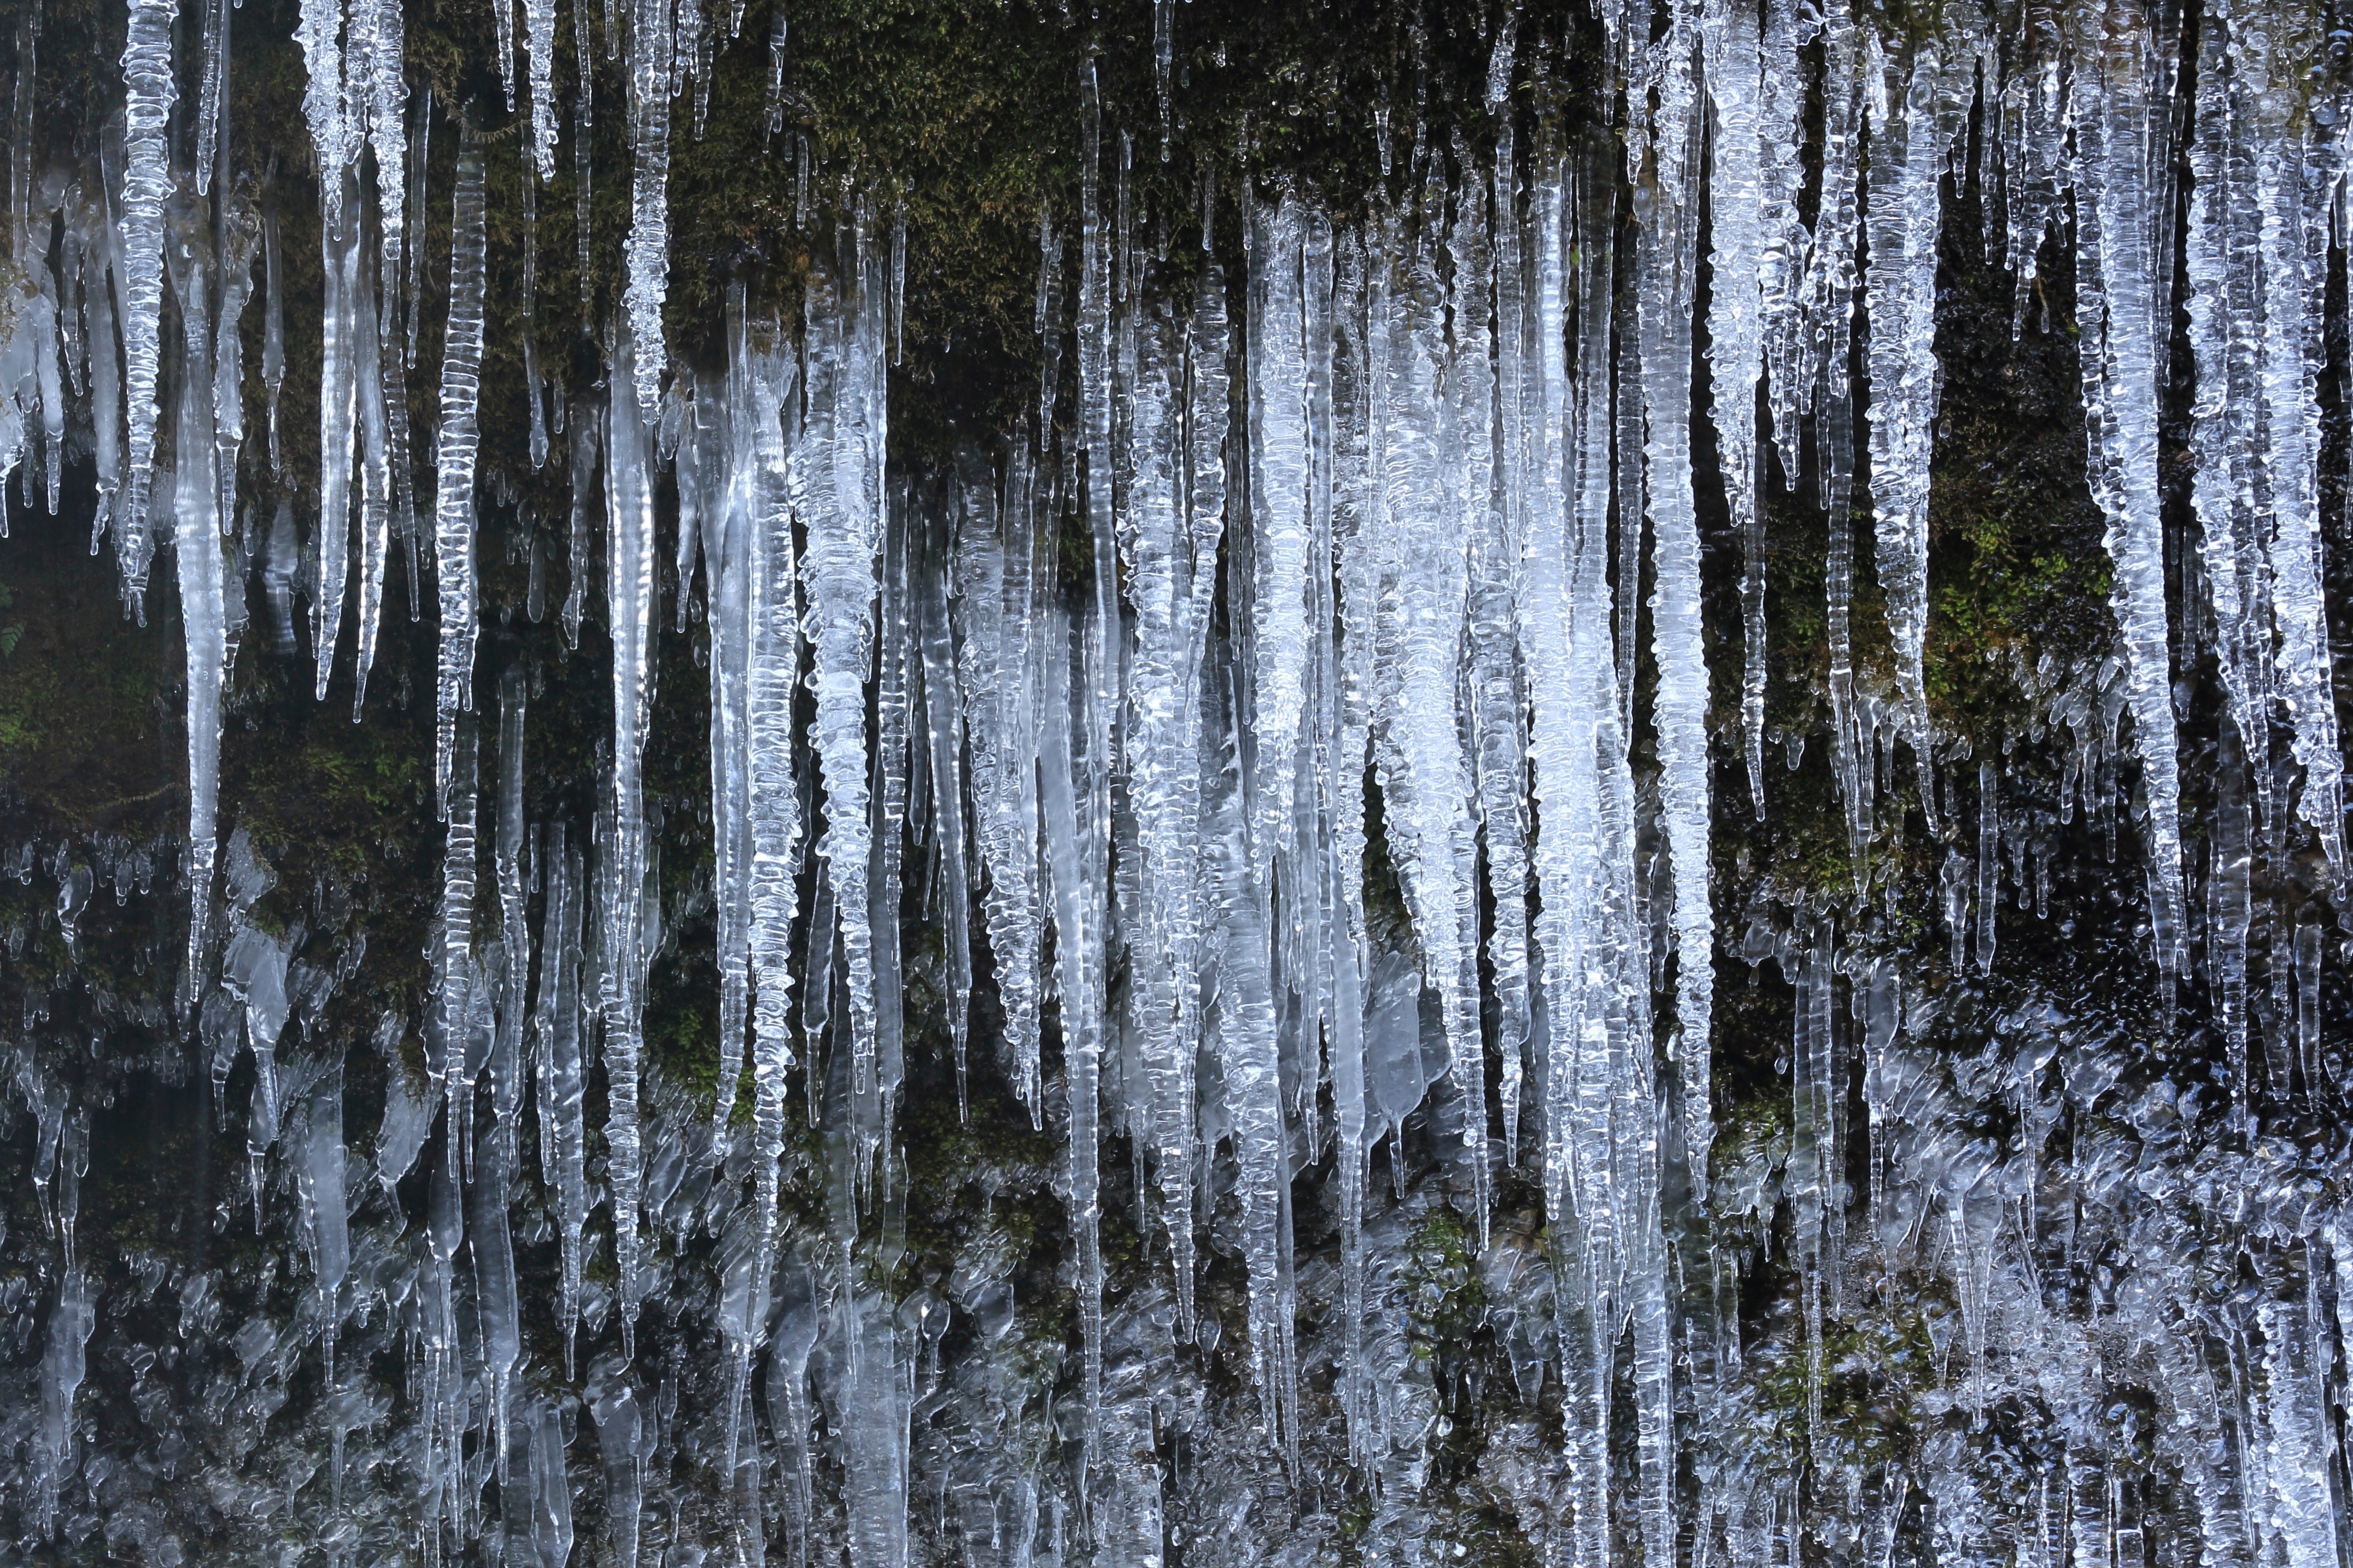
tree, water, nature, forest, swamp, branch, winter, plant, leaf, frost, formation, stream, ice, reflection, birch, autumn, season, wetland, icicle, woodland, habitat, ecosystem, freezing, natural environment, atmospheric phenomenon, woody plant, land plant